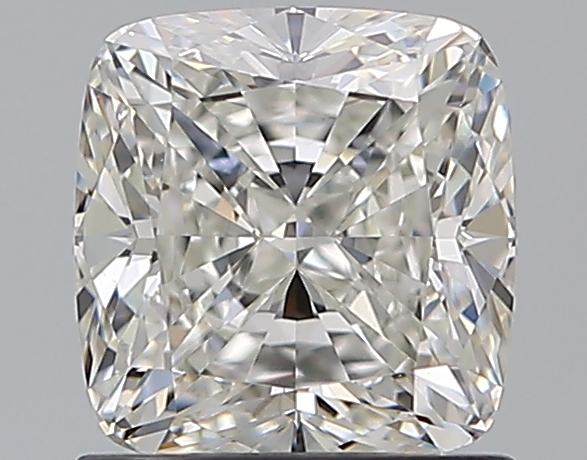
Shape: cushion
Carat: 1.29
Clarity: VS1
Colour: H
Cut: EX
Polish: EX
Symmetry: EX
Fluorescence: N
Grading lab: GIA
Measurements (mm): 6.09 x 5.89 x 4.1